El Sur Ranch

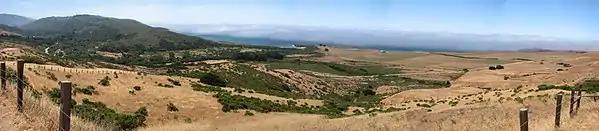
Looking west from Old Coast Road. Andrew Molera State Park on the left includes the Big Sur River down to where it meets the Pacific in the middle of the picture. The land to the front within the fence to the coast is part of the El Sur Ranch.

The original Spanish land Rancho El Sur land grant was partitioned on March 21, 1891. John B.H. Cooper's sister Francisca Guadalupe Amelia Cooper inherited the southern portion of Rancho El Sur. When she died, her two children Andrew J. and Francisca (known as Frances) Molera inherited the land, although they lived their adult lives in San Francisco. The ranch became known as the Molera Ranch.